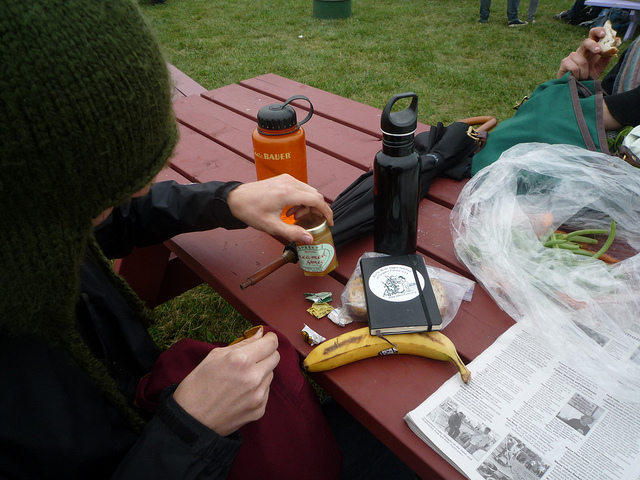
user: Given an image and a question. Answer the question in a short answer. Question: What type of outdoor bench is that? Short Answer:
assistant: picnic table